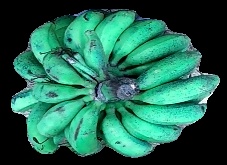
Variety: rasbale
Grade: grade3